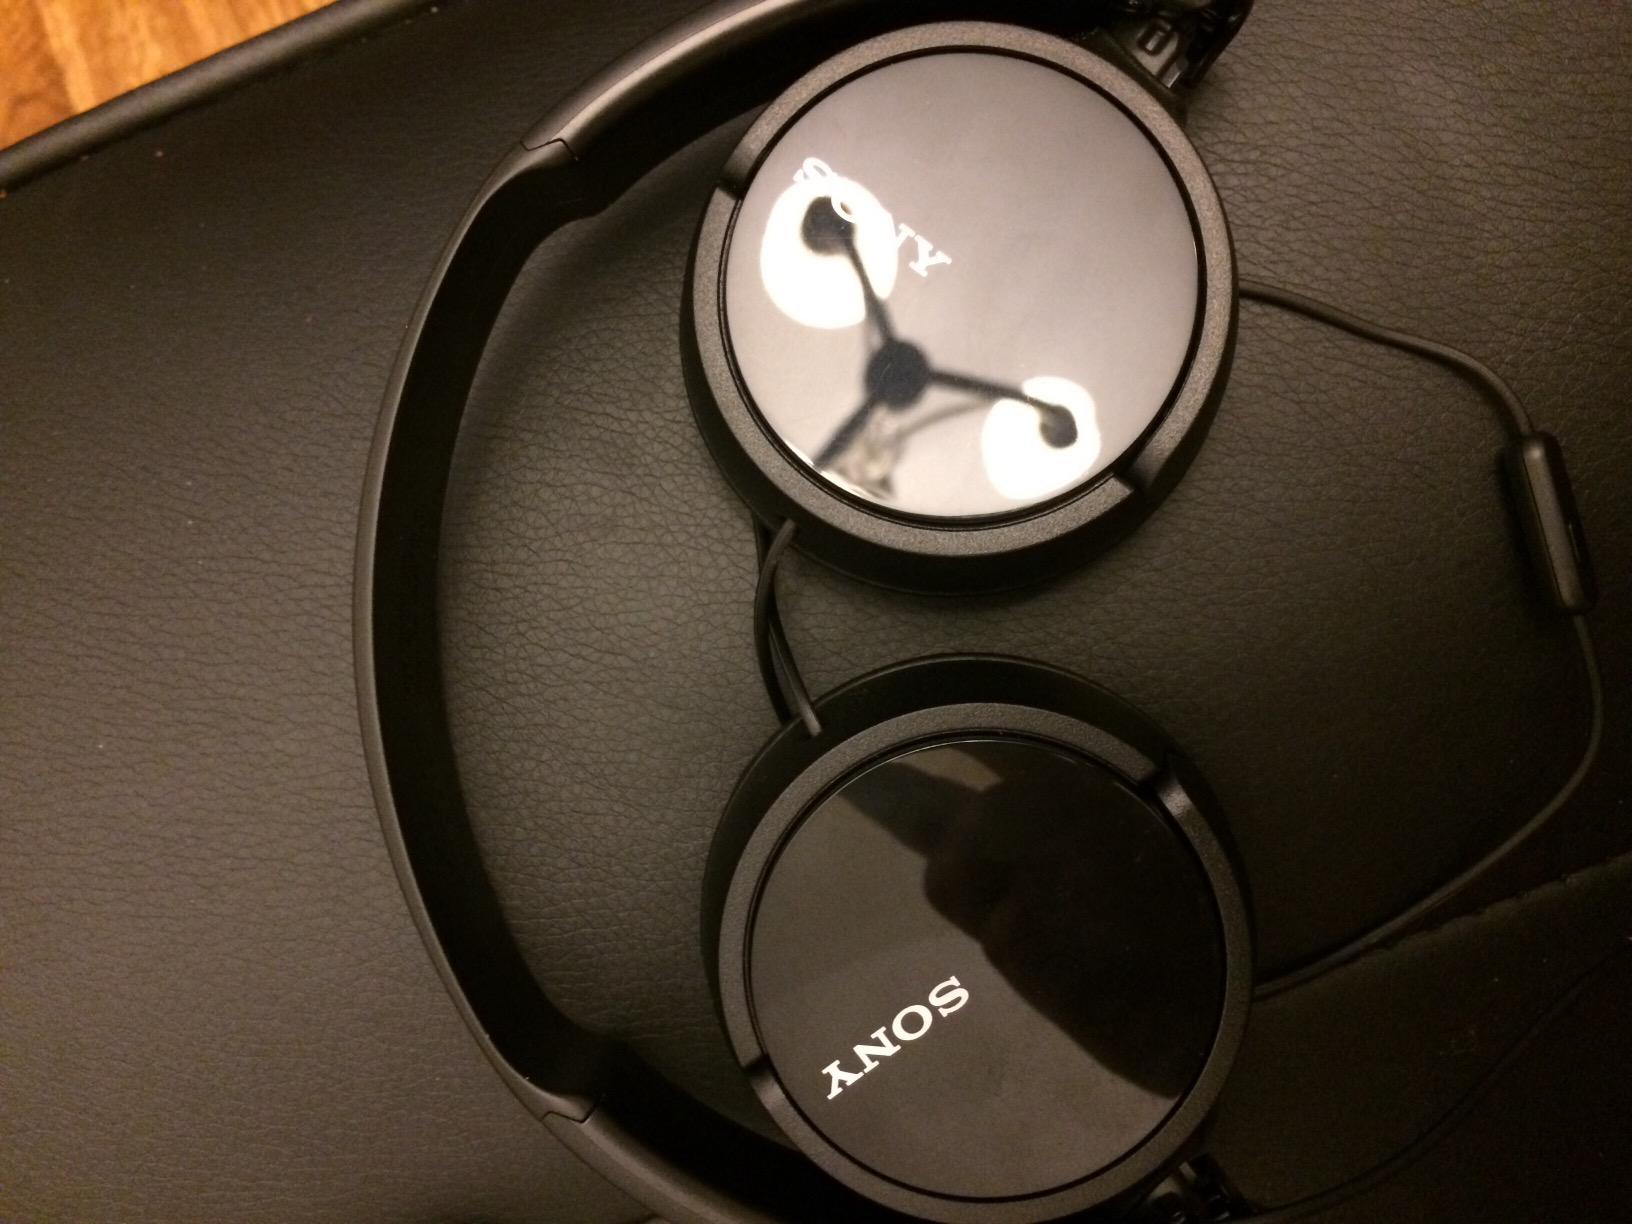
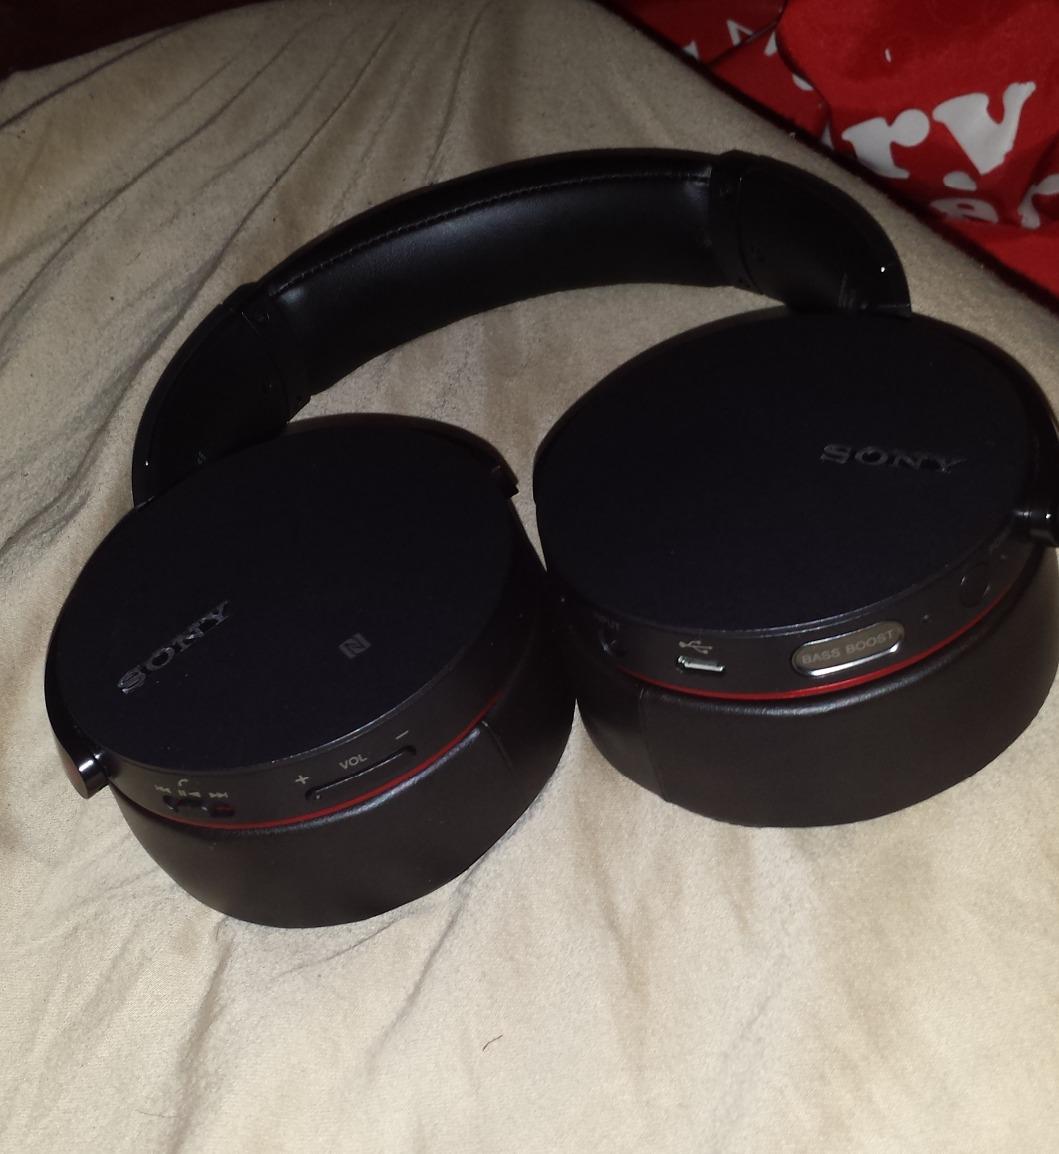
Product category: headphones
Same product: no